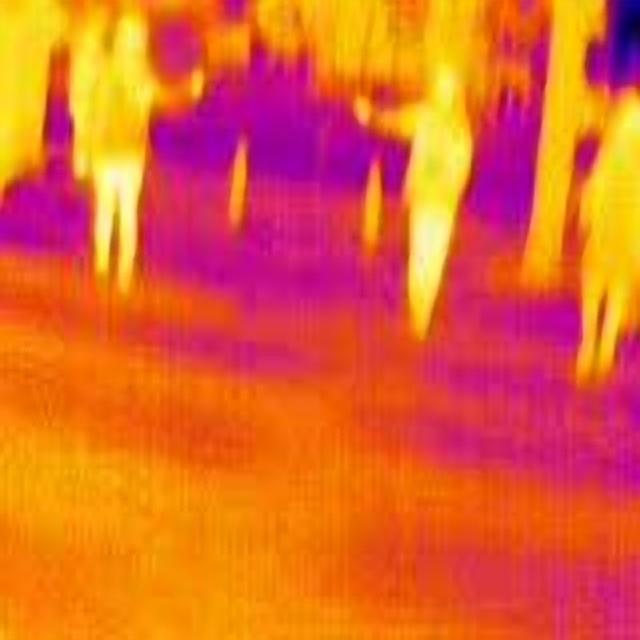
Detected objects:
label: person
label: person
label: person
label: person